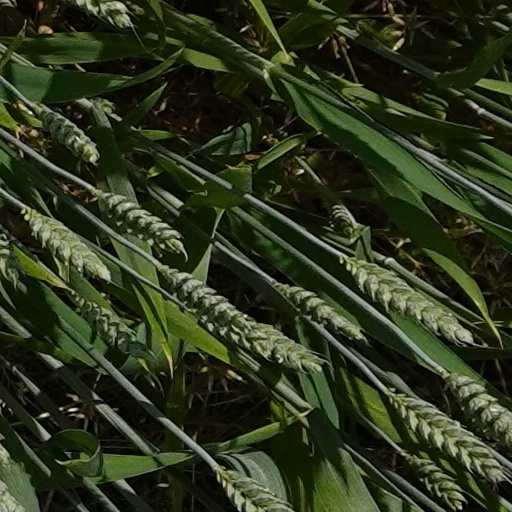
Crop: wheat